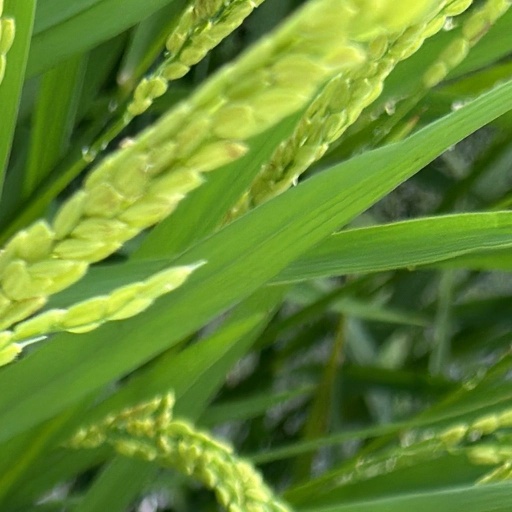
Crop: rice